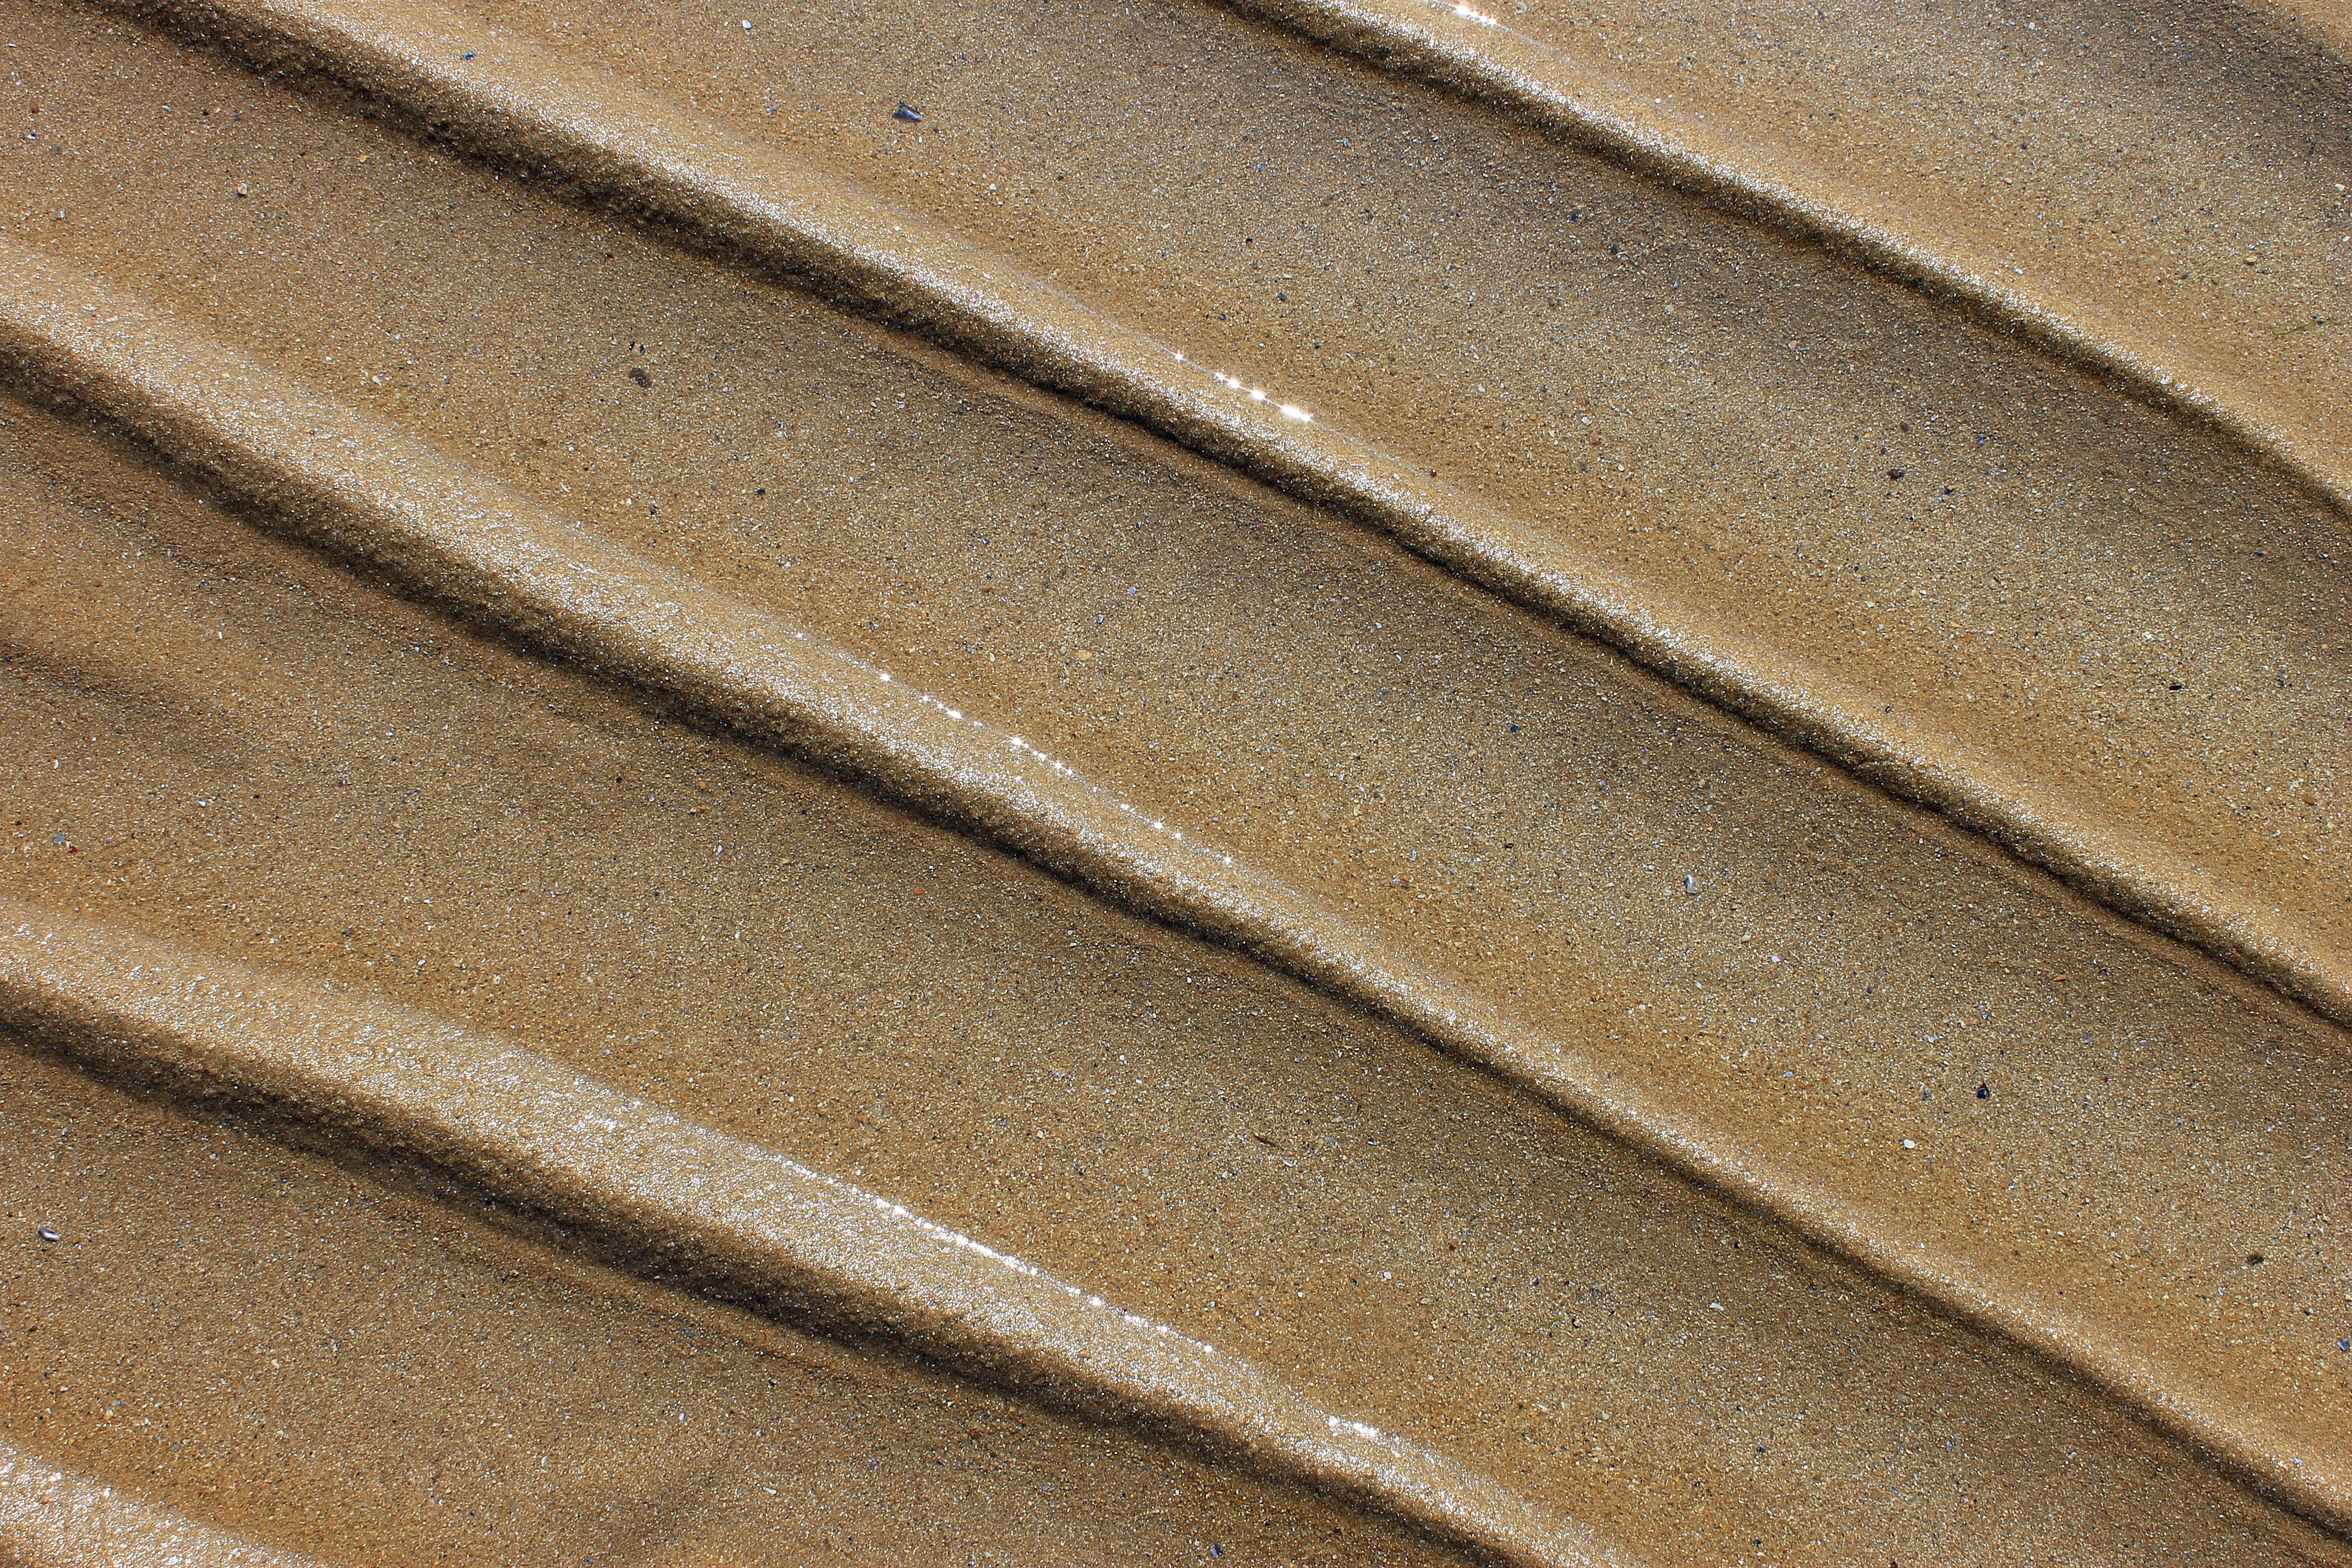
beach, sea, nature, sand, ocean, wood, texture, floor, wall, line, metal, brown, material, close up, background, molding, flooring